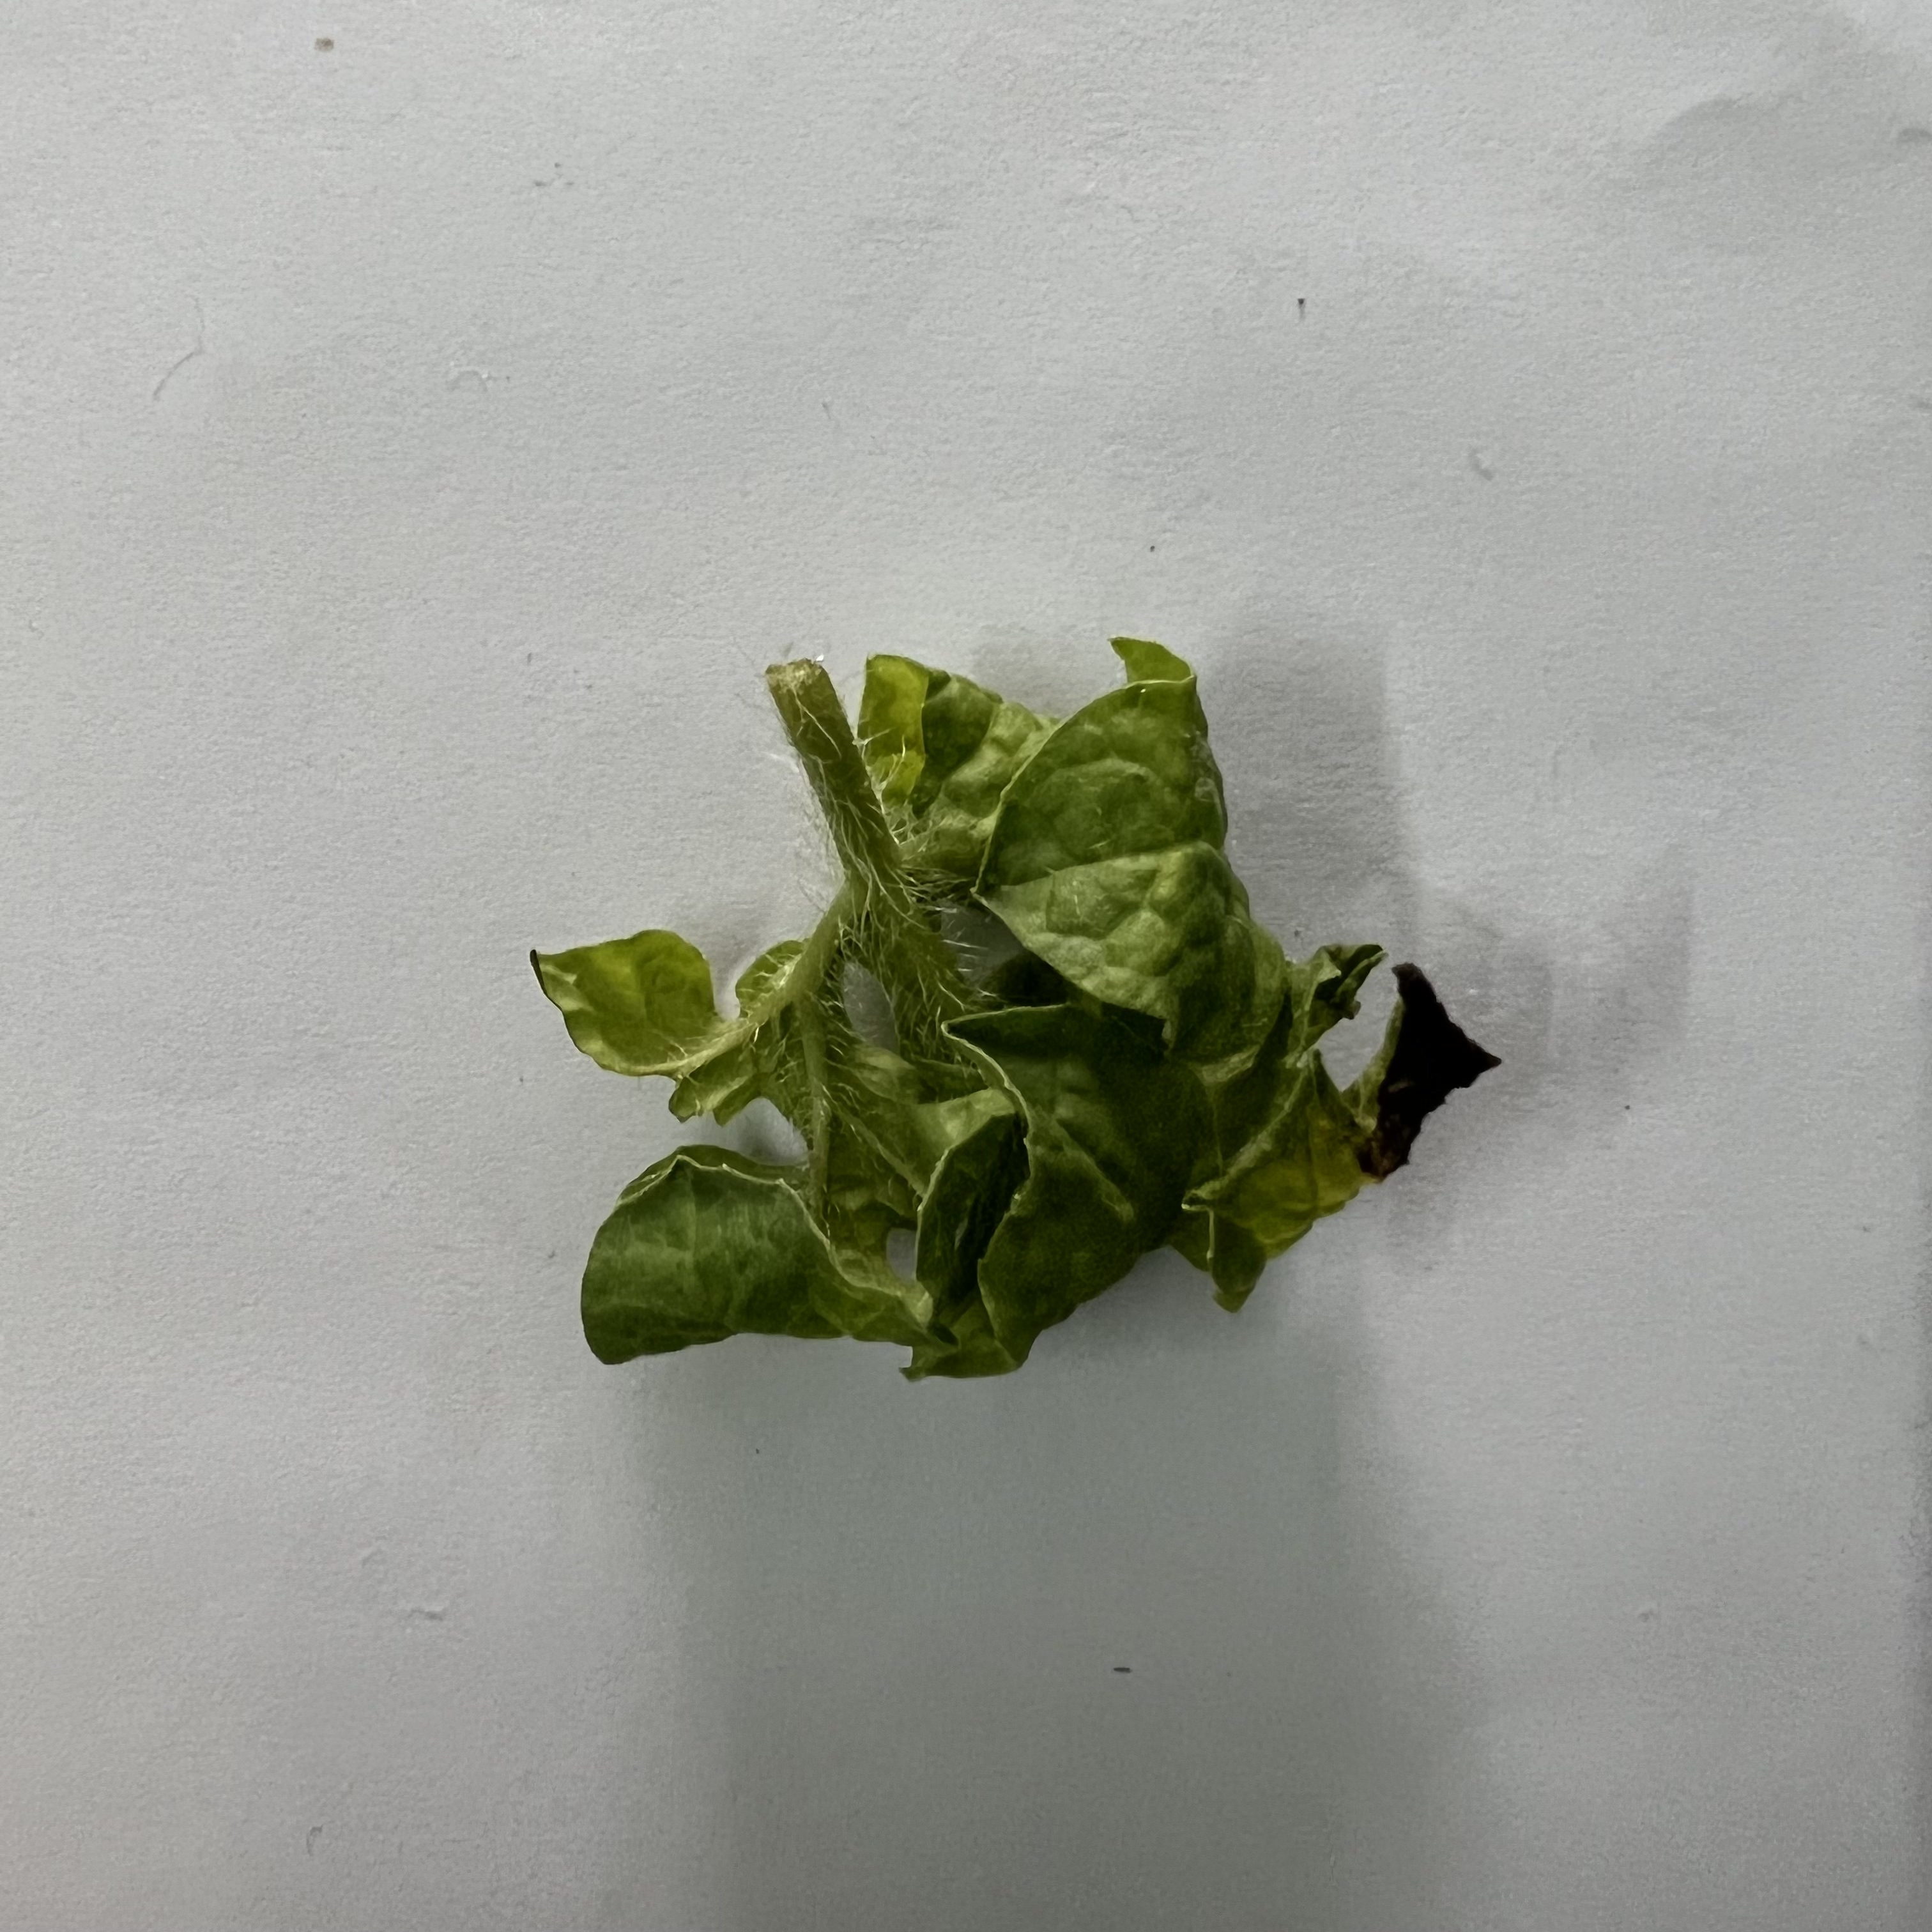
Label: Mosaic_Virus